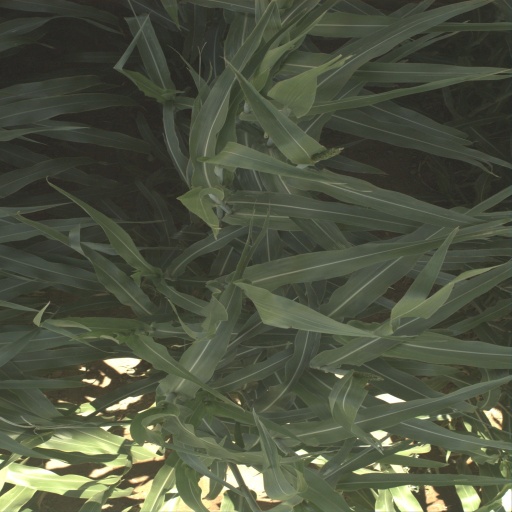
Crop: sorghum